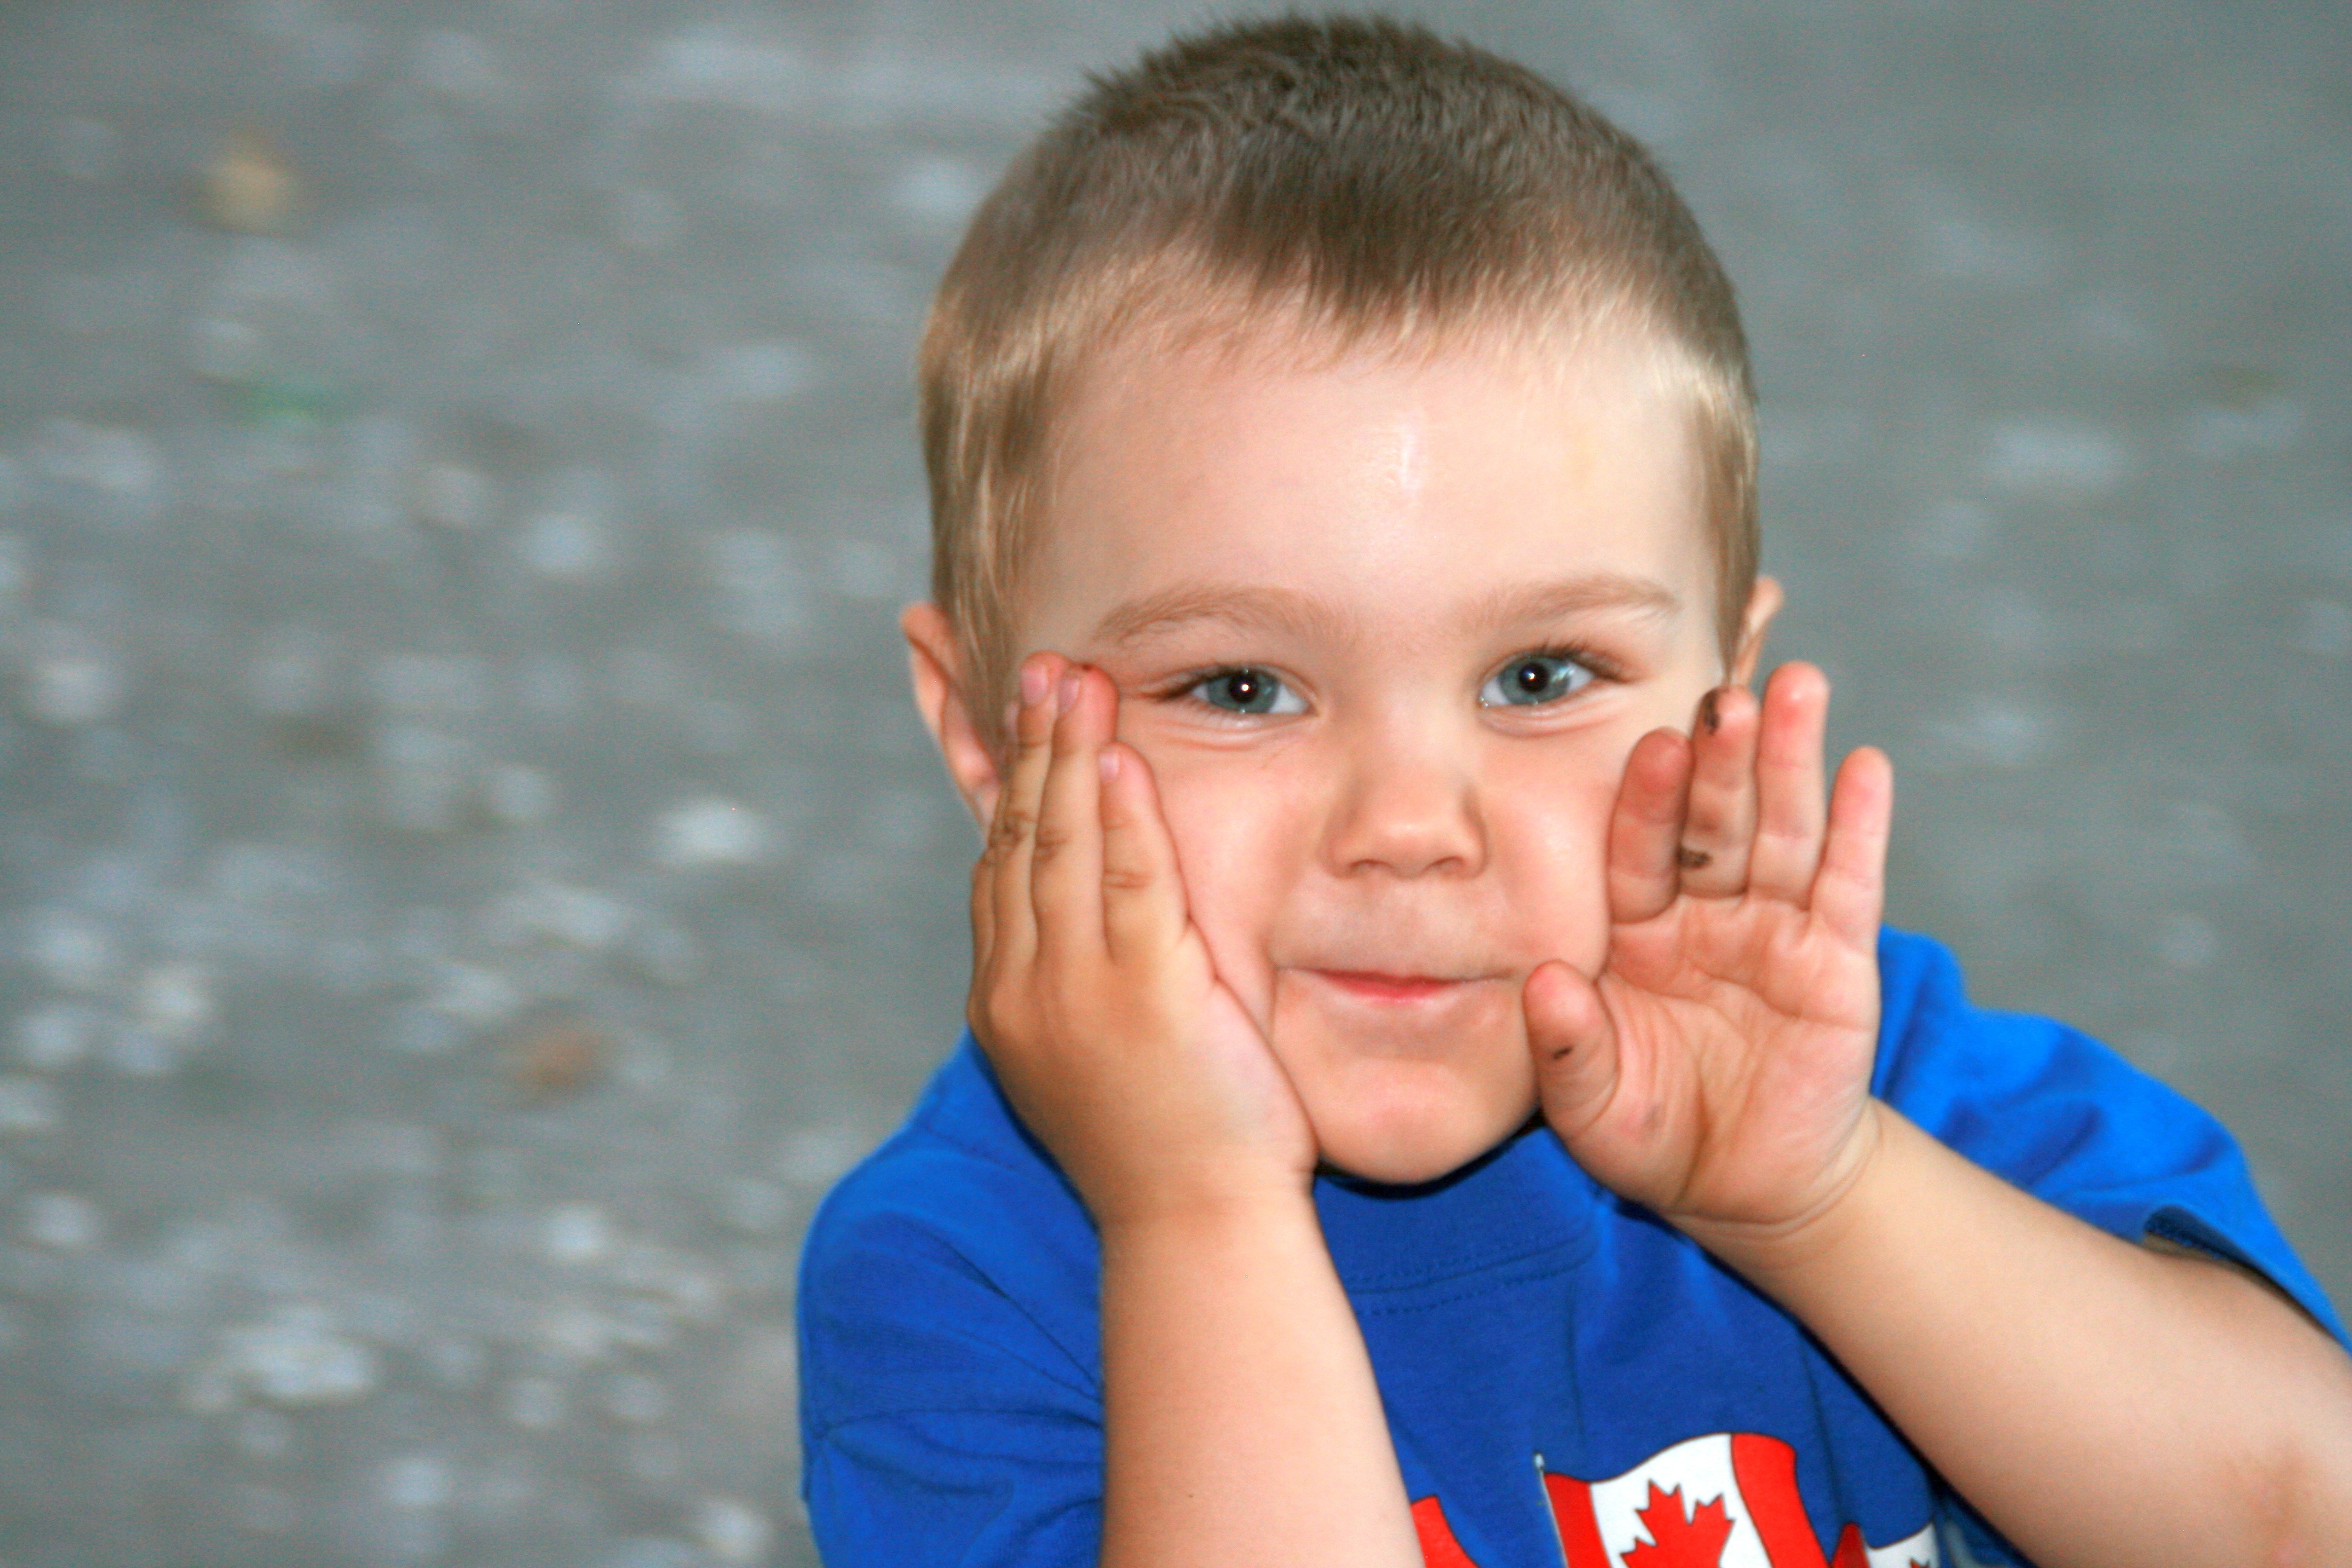
man, person, people, play, boy, male, portrait, child, blue, facial expression, smile, senior citizen, face, infant, toddler, blond, emotion